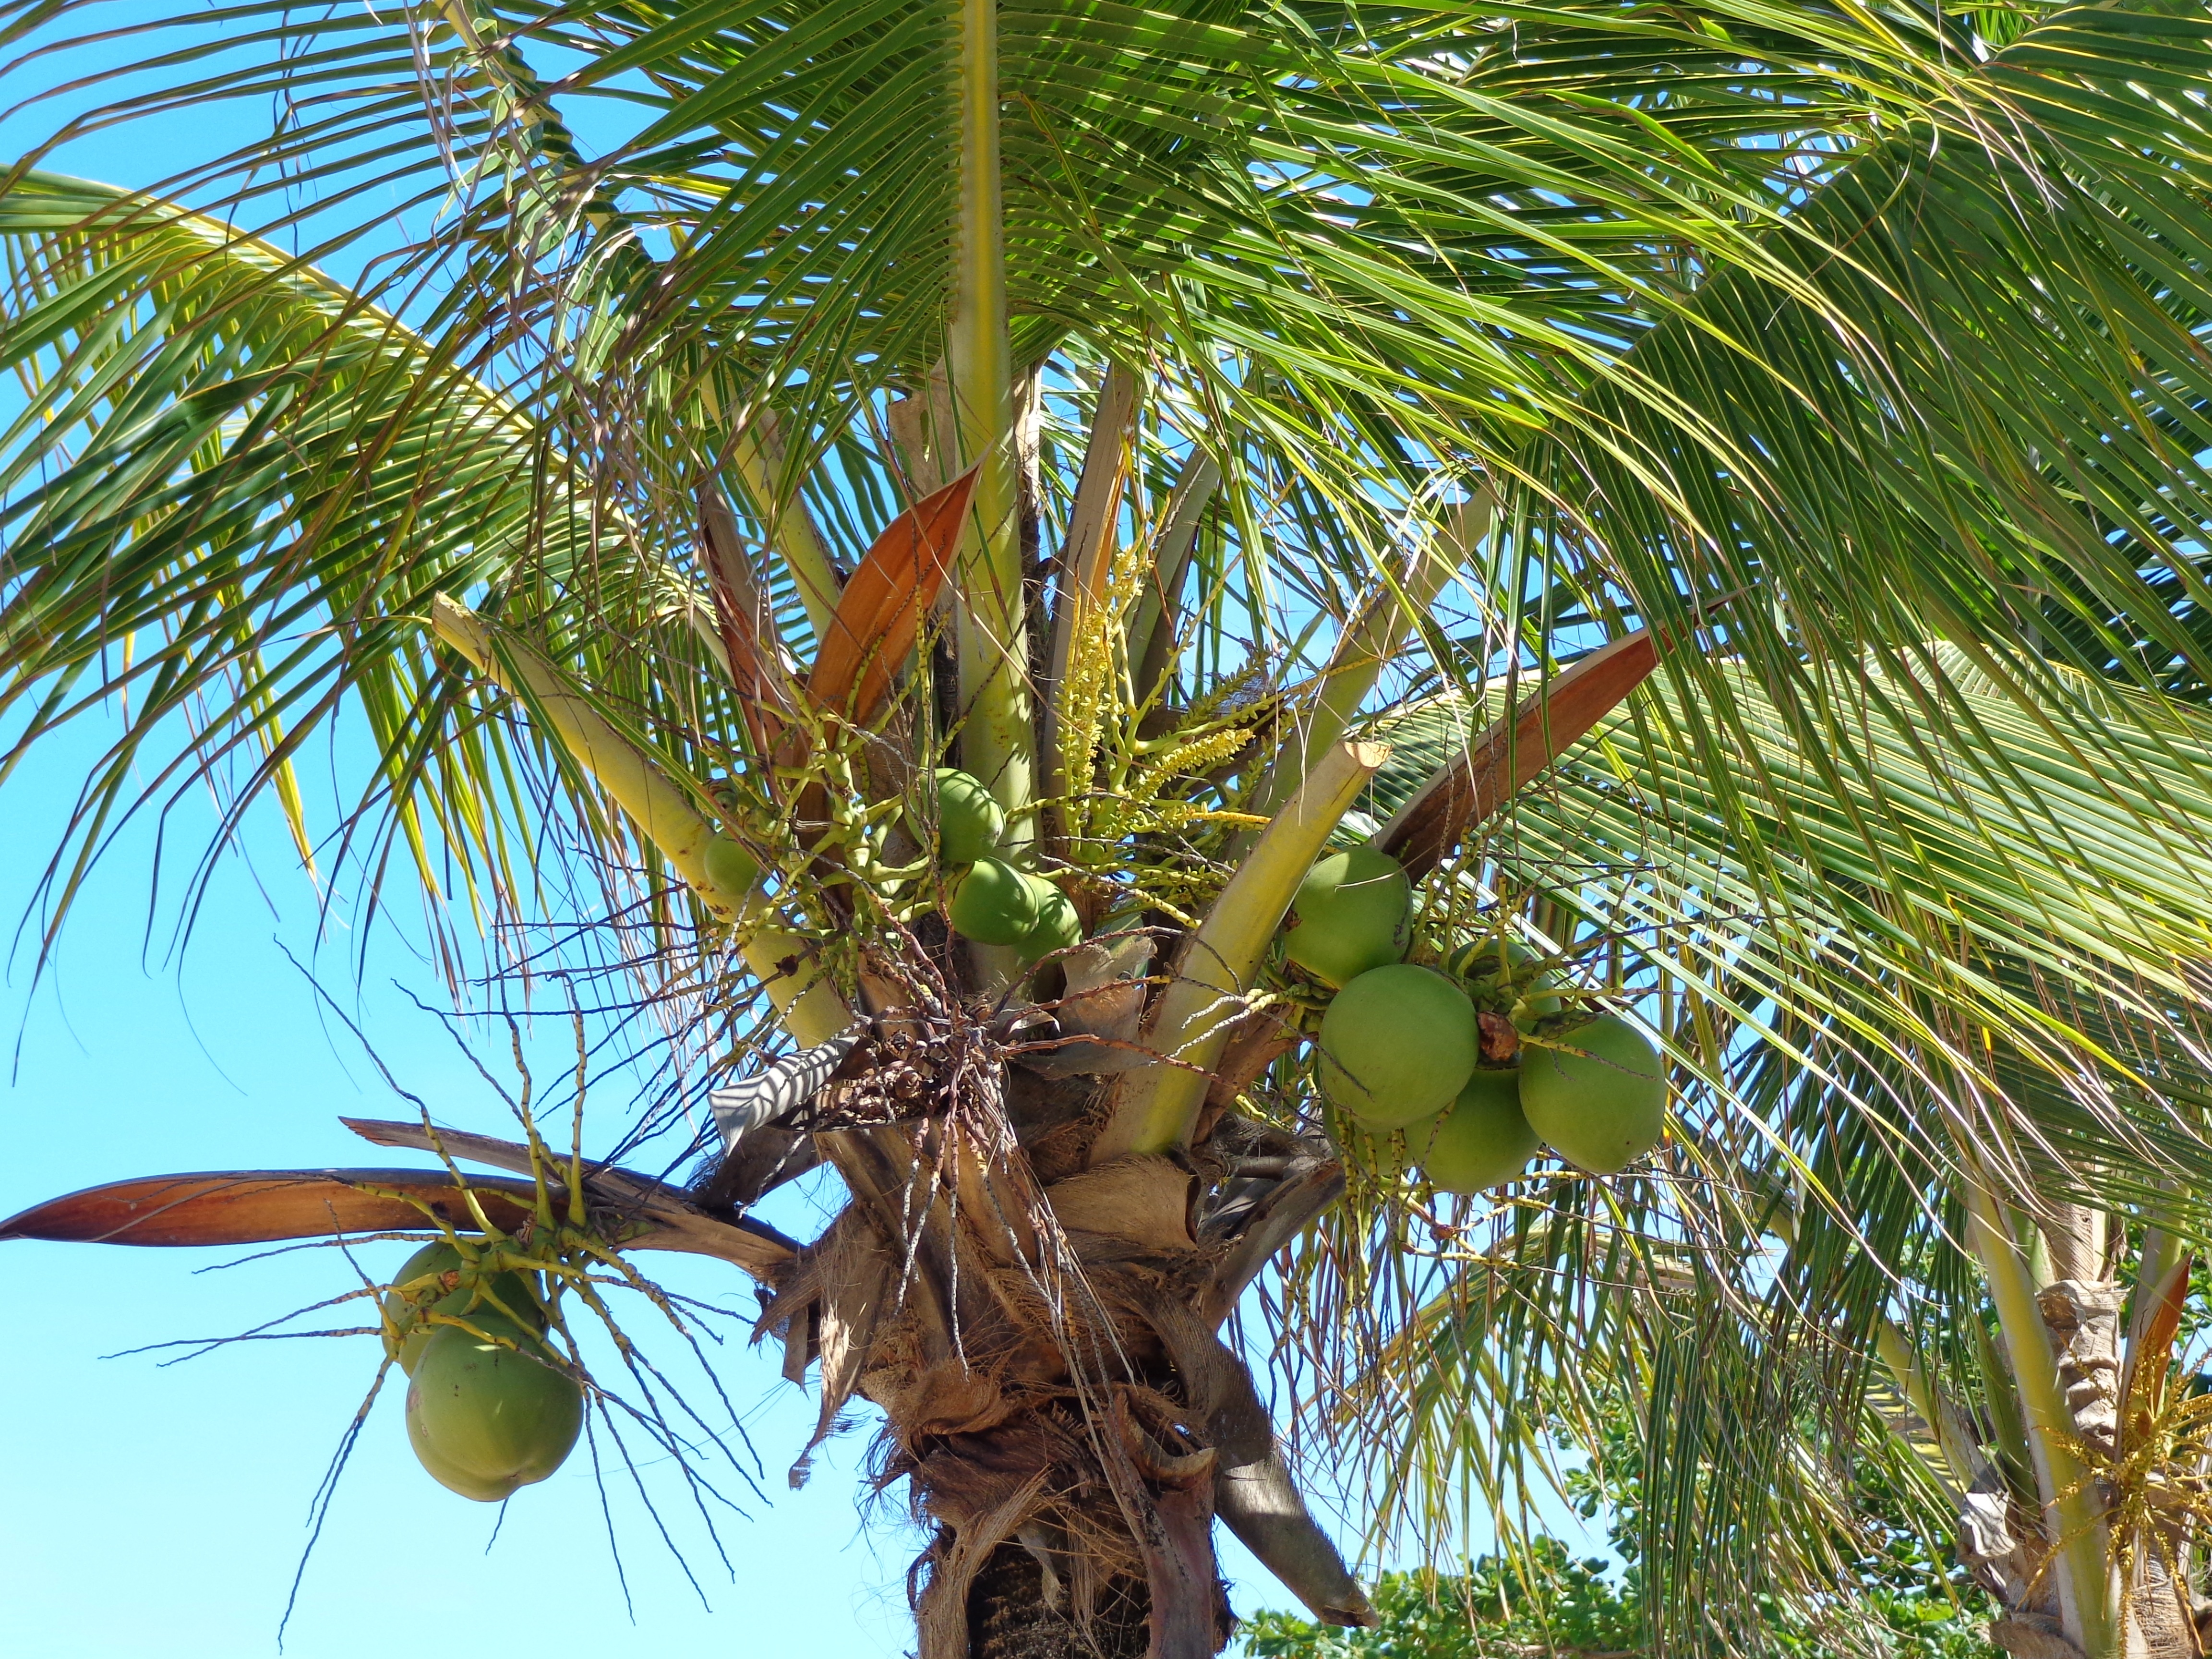
beach, tree, branch, plant, fruit, flower, food, green, jungle, produce, botany, coconut, coco, tropics, flowering plant, coconut tree, date palm, woody plant, land plant, arecales, palm family, borassus flabellifer, elaeis